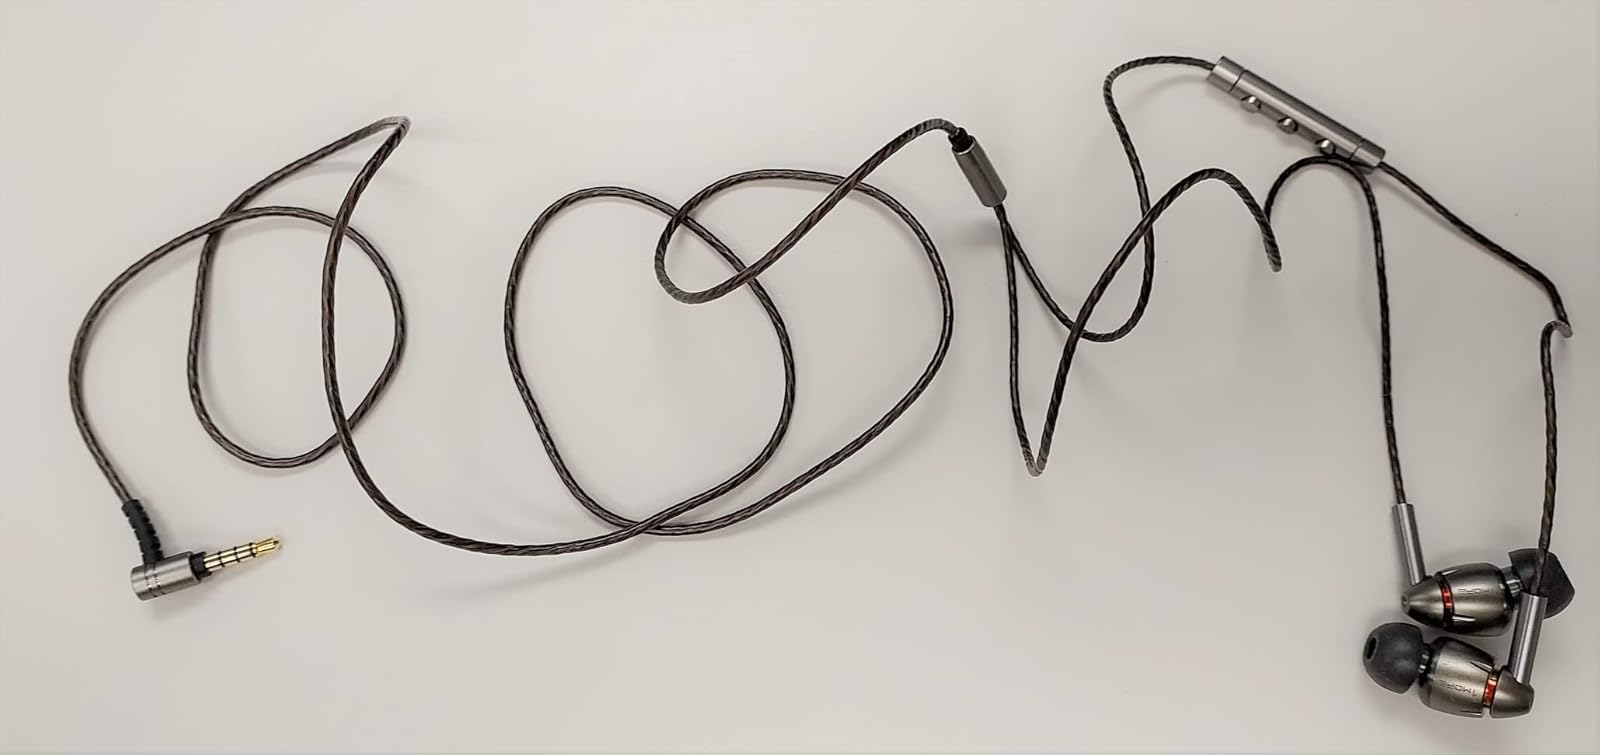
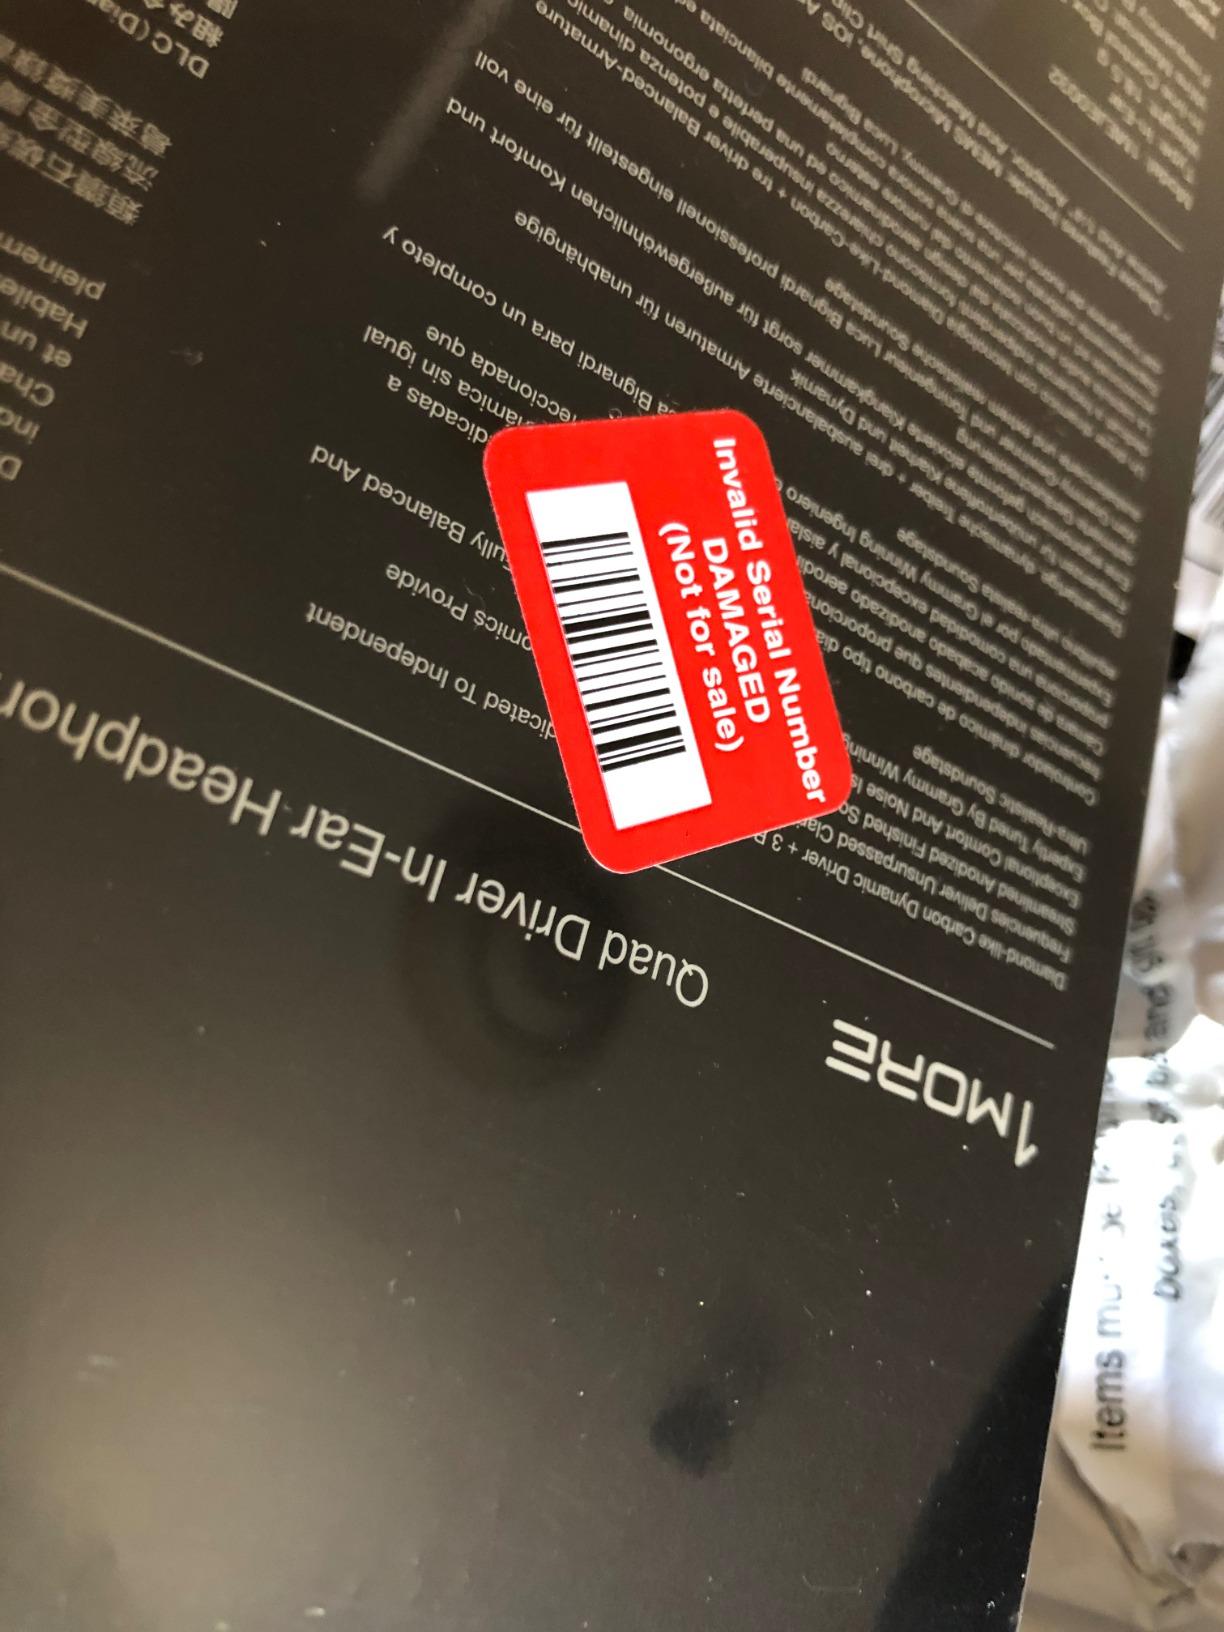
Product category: headphones
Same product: yes